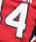
Number: 4